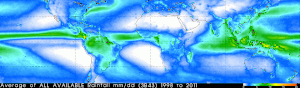
Les séries longues recueillies sur les précipitations par le satellite TRMM ont permis de mettre en évidence les processus généraux associés. La carte montre le cumul des précipitations mensuelles moyenne mesuré par TRMM et d'autres satellites pour la période comprise entre 1998 et 2020
Tropical Rainfall Measuring Mission, ou TRMM, est la première mission spatiale conjointe des agences spatiales américaine et japonaise. Son objectif est d'étudier les précipitations tropicales et subtropicales qui représentent les deux tiers des précipitations terrestres. Il s'agit du premier satellite entièrement destiné à la mesure des précipitations. TRMM recueille initialement des données pour le programme de recherche sur le long terme destiné à modéliser les processus climatiques globaux. Mais il se révèle rapidement indispensable pour les prévisions météorologiques. Le satellite est lancé le 27 novembre 1997 depuis la base de lancement de Tanegashima, au Japon, pour une durée initiale de trois ans. La qualité des données recueillies et le caractère unique de l'engin spatial qui emporte pour la première fois dans l'espace un radar météorologique entraînent plusieurs prolongements de sa mission. Ayant épuisé les ergols indispensables pour maintenir son orbite, la NASA met fin à sa mission en avril 2015, soit dix-sept ans après le lancement et le satellite se désintègre dans l'atmosphère terrestre le 16 juin 2015.